Answer in natural language. Where is blue modern dining table (marked A) with respect to gray colour sofa (marked B)? Choose between the following options: left or right
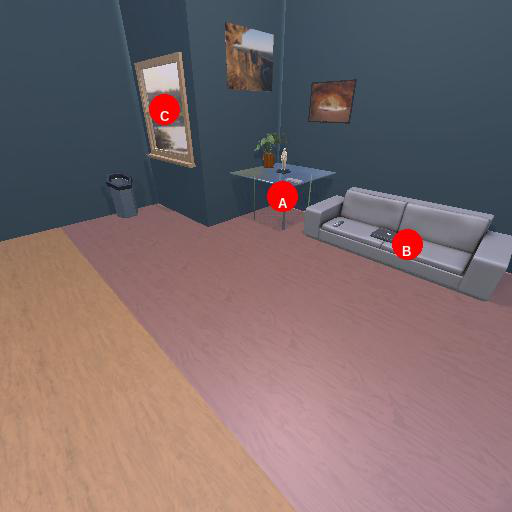
<answer>left</answer>